Josh Ho-Sang

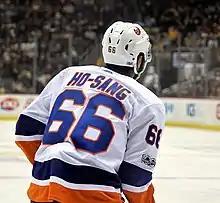
Ho-Sang wore #66 in honor of Mario Lemieux

Ho-Sang began the 2016–17 season with the Islanders' American Hockey League (AHL) affiliate, the Bridgeport Sound Tigers. On February 28, 2017, he was called up by the Islanders on emergency conditions but was returned to Bridgeport just a few hours later. Ho-Sang was recalled the following day and made his NHL debut with the Islanders on March 2, 2017, against the Dallas Stars. On March 7, in his fourth NHL game, Ho-Sang scored his first NHL goal, a first-period power play goal against the Edmonton Oilers.